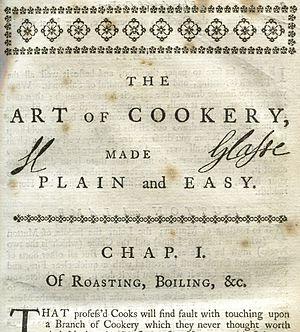
Hannah Glasse, née Allgood en mars 1708 et mort le 1ᵉʳ septembre 1770, est une cuisinière anglaise du XVIIIᵉ siècle, autrice de livre de cuisine. On se souvient d'elle surtout pour son best-seller The Art of Cookery made Plain and Easy, publié en 1747. Le livre est réimprimé dès sa première année de publication, connaît 20 éditions durant le XVIIIᵉ siècle dont la dernière en 1846.